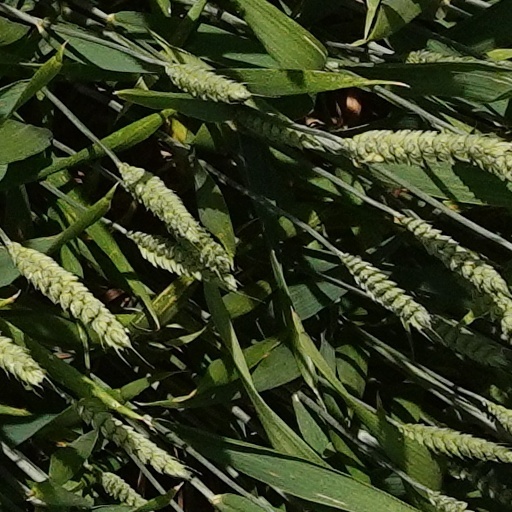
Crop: wheat